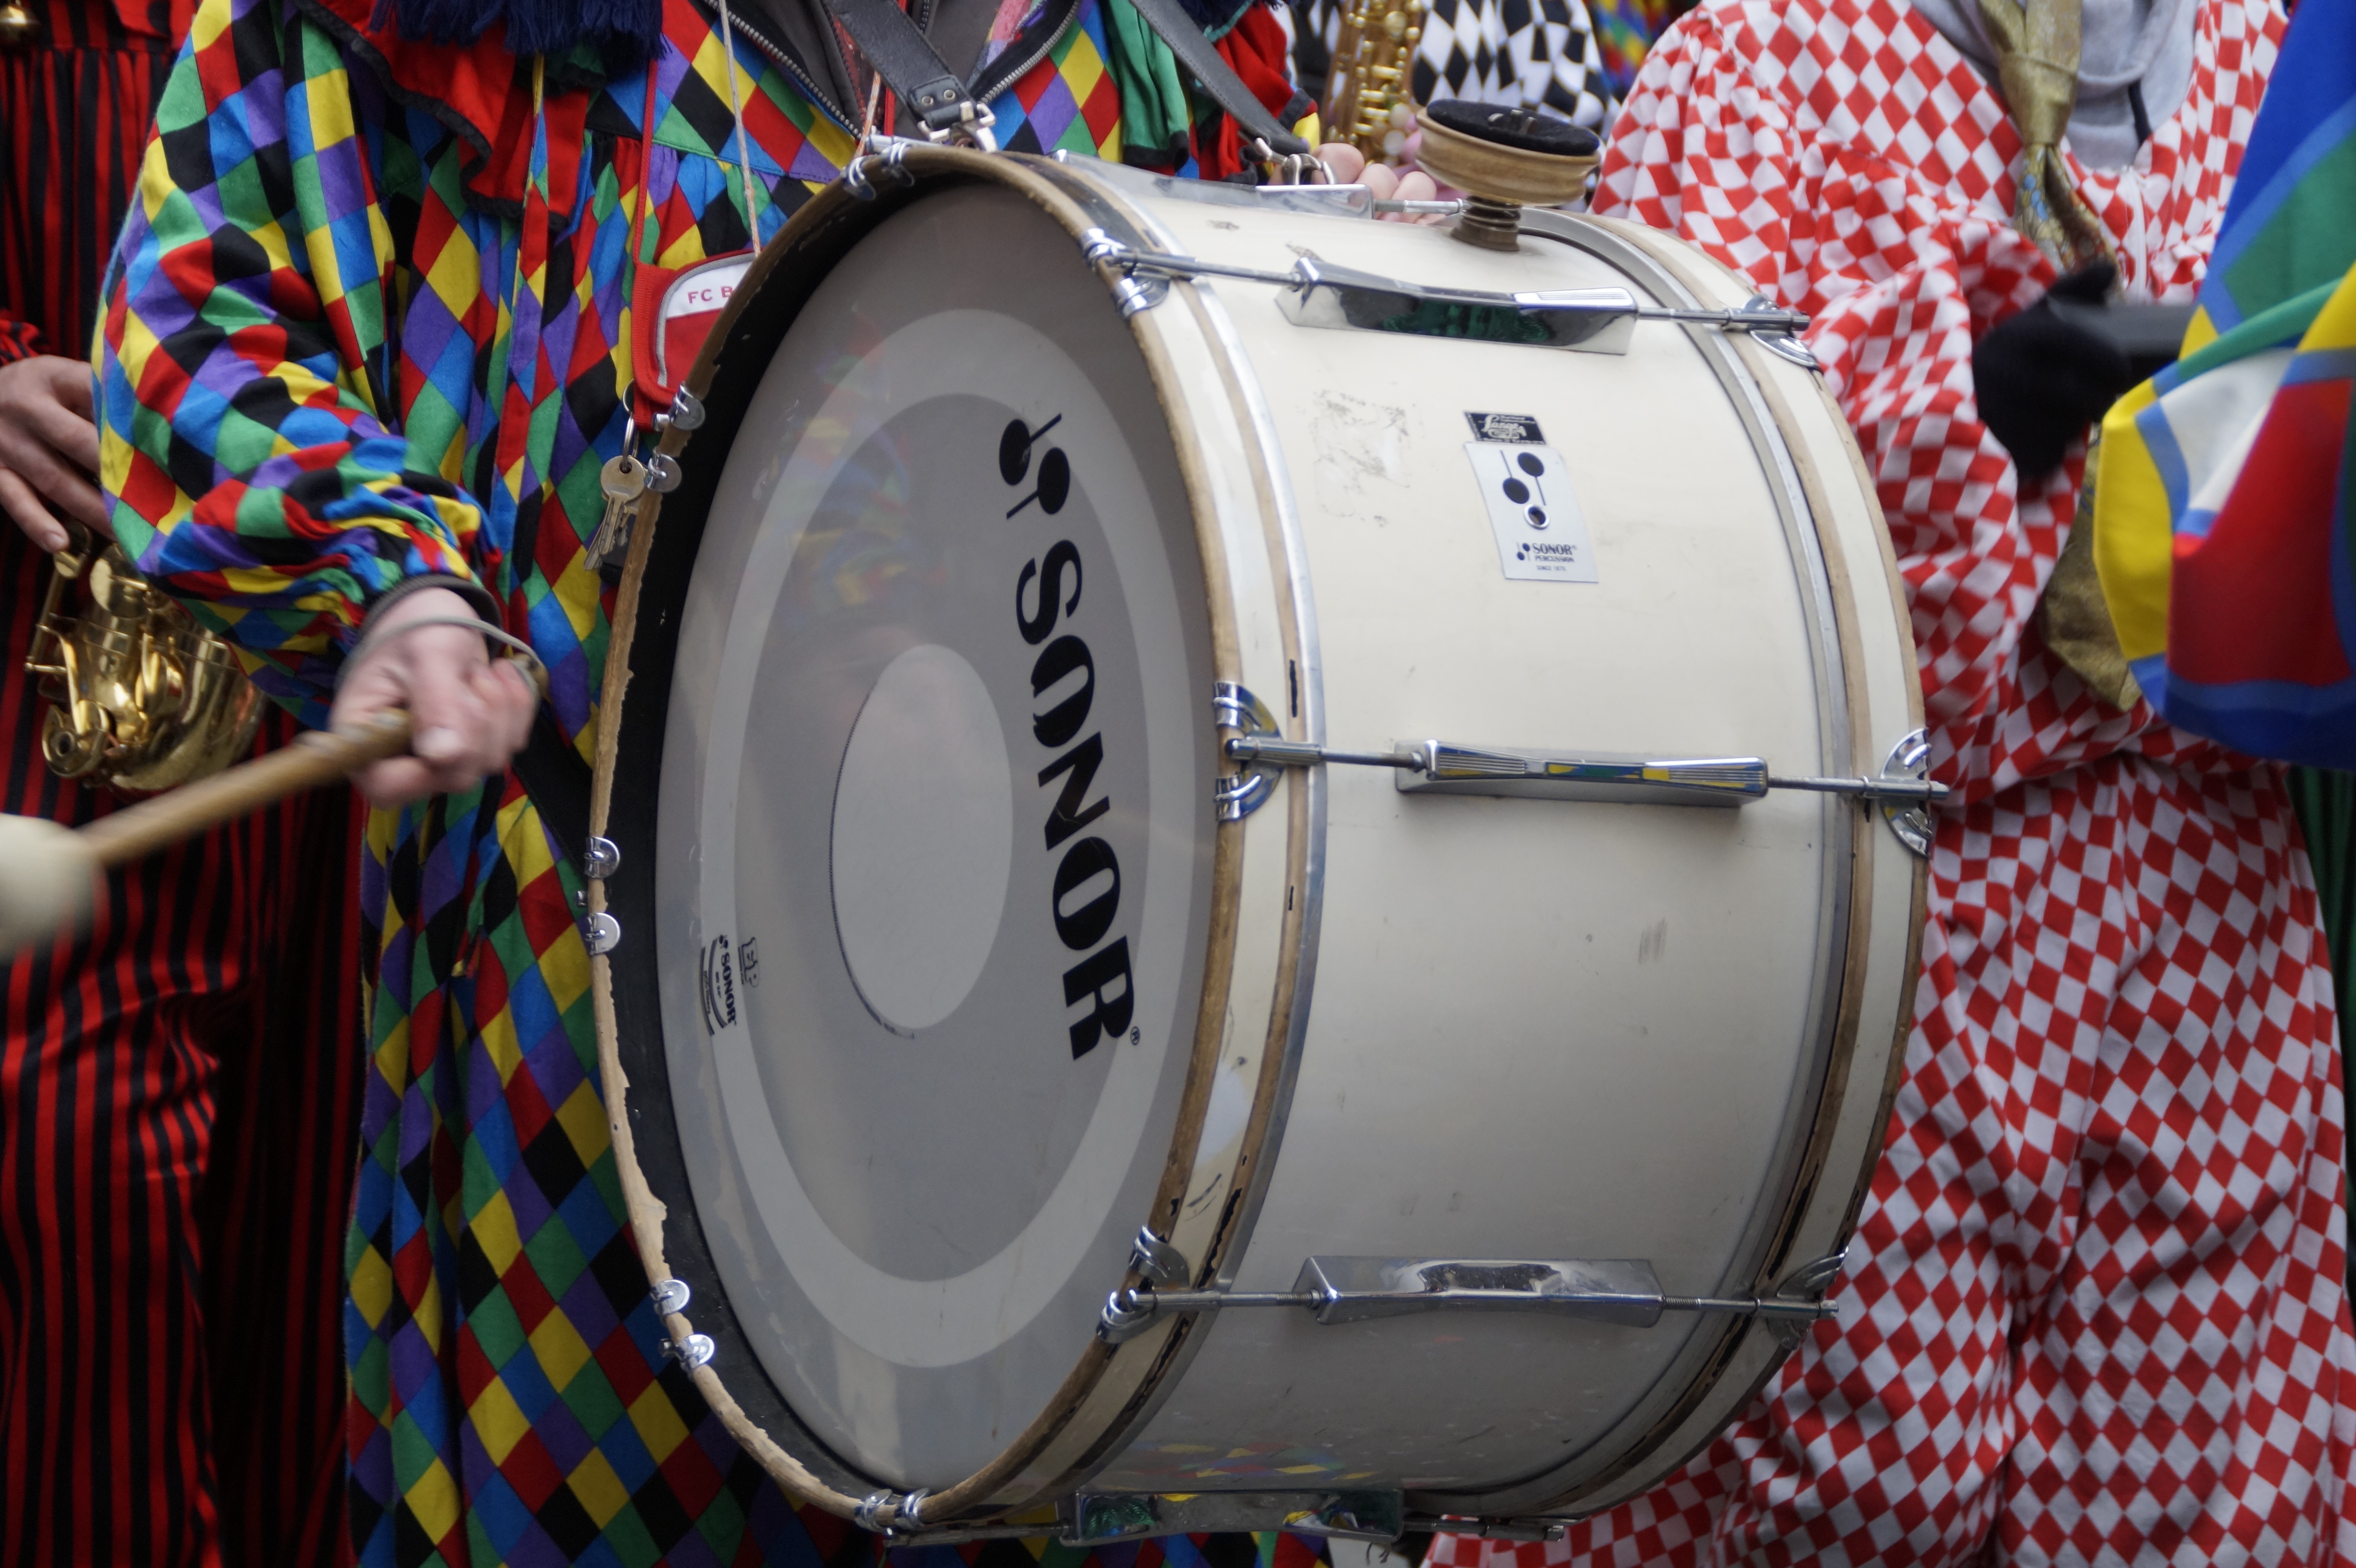
carnival, color, instrument, musician, drum, musical instrument, percussion, clown, figure, move, masks, custom, drums, drummer, tradition, costume, masquerade, rhythm, panel, marching, customs, bass drum, fasnet, fools jump, swabian alemannic, haes, haestraeger, strassenfasnet, skin head percussion instrument, hand drum, snare drum